Share Now

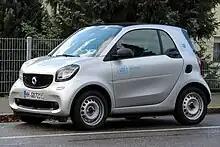
car2go car in Stuttgart

Since inception, car2go withdrew from several locations, including Britain, where it closed its service in London and Birmingham after only a year of operation. Because of a lack of charging stations, car2go in San Diego, California, replaced its all-electric vehicle fleet with gasoline-powered cars starting on 1 May 2016. When the service started in 2011, car2go expected 1,000 charging stations to be deployed around the city, but only 400 were in place by early 2016. As a result, an average of 20% of the carsharing fleet is unavailable at any given time because the cars are either being charged or do not have enough charge to be driven. At the end of 2016 car2go left the San Diego market.